96th Aero Squadron

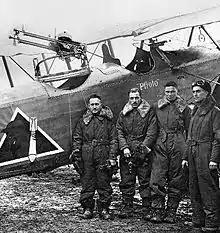
96th Aero Squadron – 2d Lt. Avrom Hexter, 1st Lt. Samuel Hunt, 1st Lt. David Young, and 1st Lt. Howard Rath. (Photo taken on 12 November 1918)

The first raid of the Argonne offensive was a mission to Dun-sur-Meuse, carried out with the usual success. The formation of six planes was attacked by ten Fokkers and Pfalz scouts. Two of the enemy planes were shot down out of control between Clery and Cunel. Etain was bombed just before dark, 27 September, by a formation of 12, all of which returned safely. A total of 2400 kilos of bombs were dropped on this raid. On 29 September a highly successful raid was carried out with Grandpré as objective. 12 planes reached Grandpré, dropping 1600 kilos of bombs.